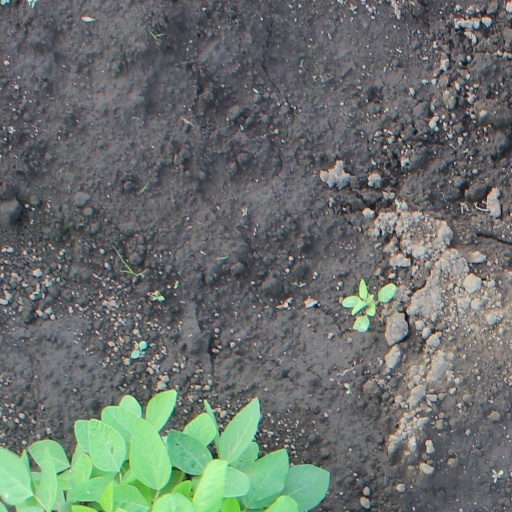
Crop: soybean